Italian campaign of 1796–1797

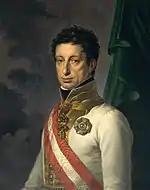
A colored portrait of Archduke Charles of Habsburg-Teschen. He is in all-white, and brandished a sash that is in the colors of the flag of Austria (Red, White, and Red). He looks with a blank expression.

Napoleon ordered Sérurier to lay siege to Mantua on 3 June and then turned his attention to the Papal States of Pope Pius VI and the Grand Duchy of Tuscany of Ferdinand III. Together with Augereau and Vaubois, on 23 June Bonaparte took possession of the mighty Fort Urbano (a papal fortress located near the current Castelfranco Emilia), whose cannons were sent to Mantua after having persuaded the veterans of the Castello Sforzesco in Milan to surrender on 29 June; Florence and Ferrara spontaneously opened their doors to the French and Vaubois occupied Livorno, thus depriving the Royal Navy of a useful base in the Mediterranean; However, even before that Pius VI asked for and obtained the armistice of Bologna in exchange for the occupation of Ancona, Ferrara and Bologna and the payment of a large sum of money including some works of art.